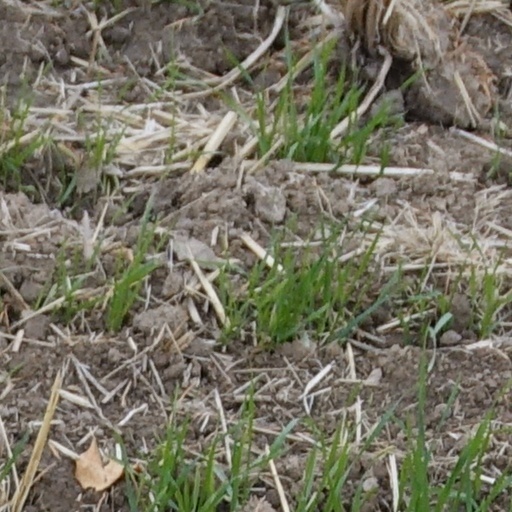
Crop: wheat